Our Teachings

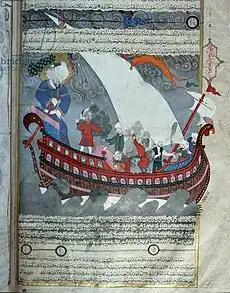
The Noah's Ark and the deluge

Our Teachings ("Kashti-Nooh" in Urdu) is an Urdu book published in 1902 by the founder of the Ahmadiyya movement, Mirza Ghulam Ahmad of Qadian, India. Mirza Ghulam Ahmad, a Messiah and Mahdi claimant, attempted to revive the purported original and pristine teachings of Islam. He entitled the book "Noah's Ark", implying that those who wanted to be saved from the deluge of irreligion and materialism should join the Ahmadiyya Muslim Community. Published in many languages, this English edition has been published by ‘Islam International Publications Limited’; Tilford, Surrey GUI0 2AQ. U.K. ] (1990)